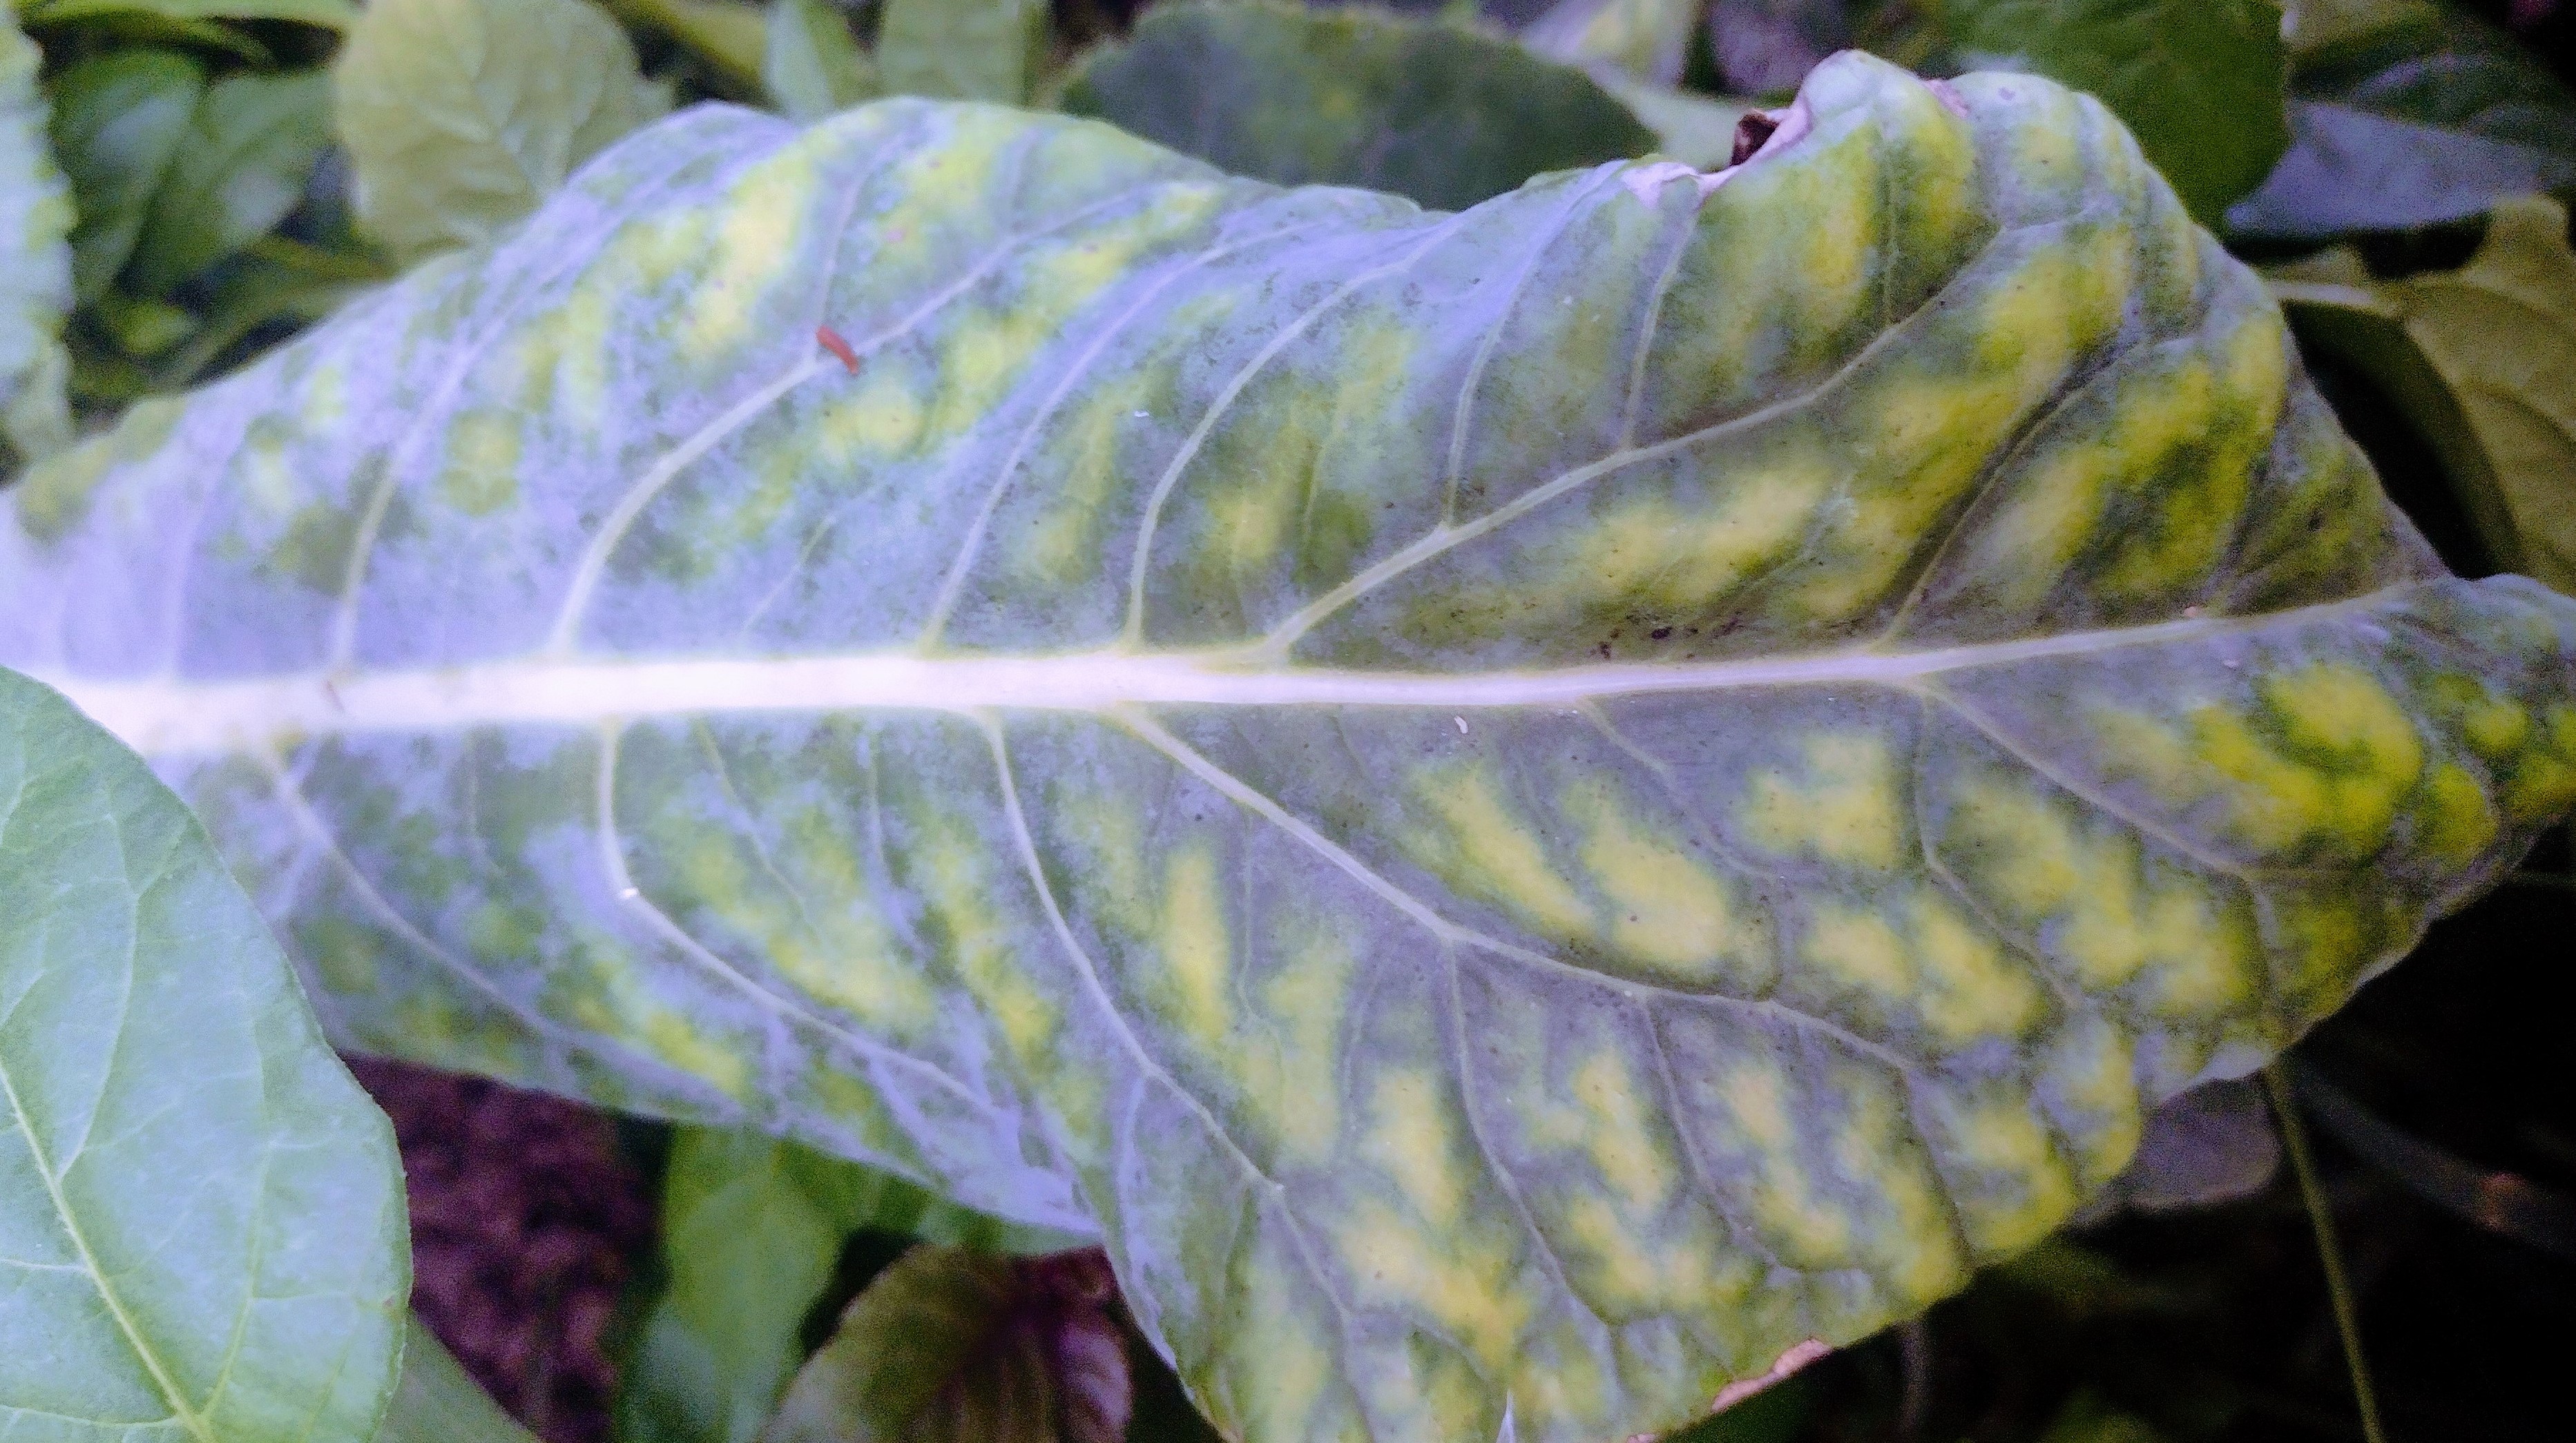
Label: Downy Mildew